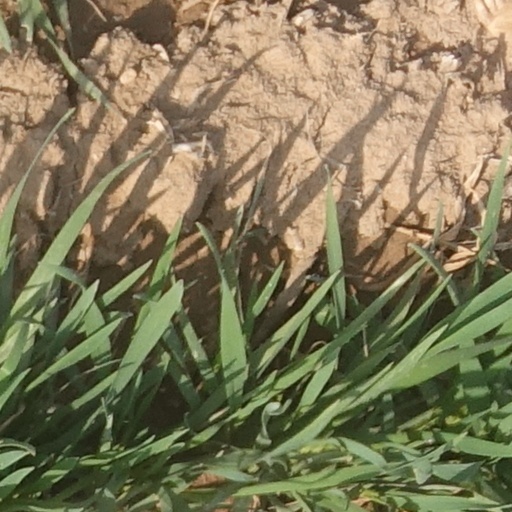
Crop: wheat